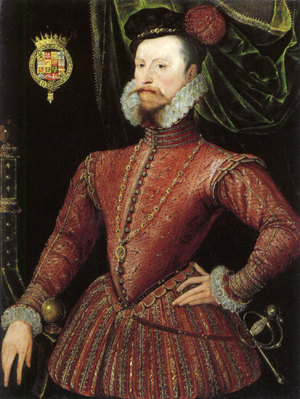
Kenilworth est un roman historique de l'auteur écossais Walter Scott, paru le 15 janvier 1821 sous la signature « par l'auteur de Waverley ». Il s'inspire très librement de la mort suspecte d'Amy Robsart le 8 septembre 1560. Il transpose cet événement en 1575, année où Élisabeth Iʳᵉ est reçue avec un faste inouï au château de Kenilworth.